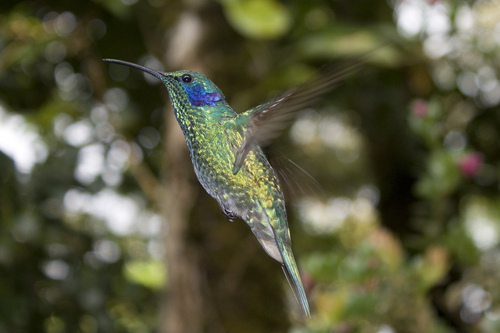
the bird has a green breast as well as a blue belly.
this little bird has a green speckled body with blue iridescent cheek patches.
this bird is multi colored with thin wings and very long curvedb beaka colorful bird with a blue and green neck and long bill.
this small bird has a blue cheek patch, elongated bill, and a green body with golden hues along the side and flank.
this colorful bird has a green upper body with yellow flecks, blue cheek patches on a small head and a long curved beak.
a small bird with rapid moving wings, green and blue feathers and a long narrow beak.
a fast, small, streamlined bird, with a very thin and long beak, colored with vibrant shades of green, blue, and yellow.
a colorful bird with small wings, a long beak, green, blue and yellow coloring on the body.
this colorful bird has a green breast, blue cheek patch, and a long pointed black bill.
Species: Green Violetear